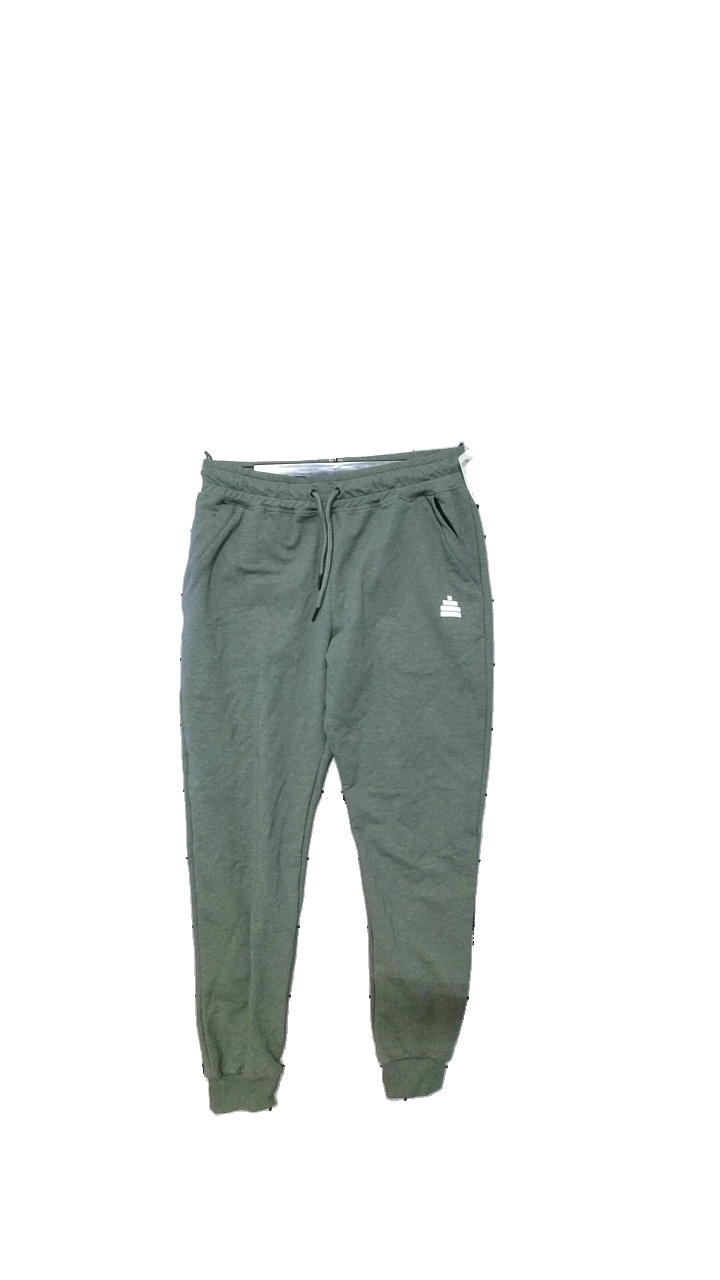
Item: Trousers (Men)
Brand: Tyngre Ab
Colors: Green
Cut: Regular
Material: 100%Bomull
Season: All
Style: Sports
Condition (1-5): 2
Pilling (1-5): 3
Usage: Reuse
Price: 50-100